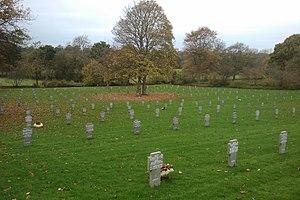
fr:Cimetière militaire allemand d'Orglandes